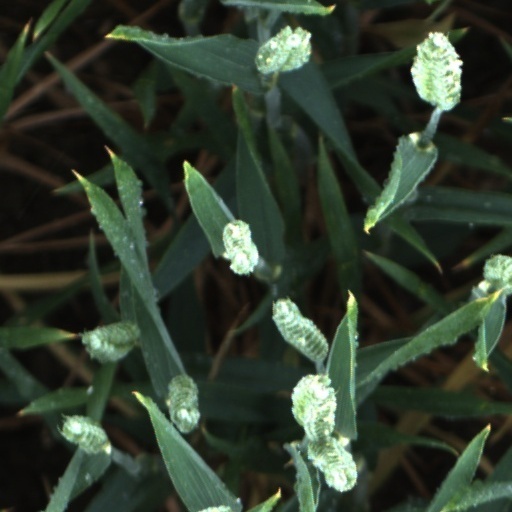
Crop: wheat